Jio Jalalon

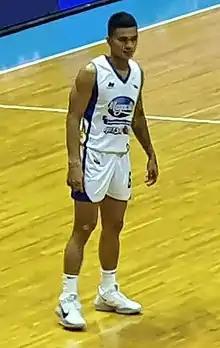
Jalalon with the Magnolia Hotshots in 2021

Jiovani Nacawili Jalalon (born August 2, 1992) is a Filipino professional basketball player for the NorthPort Batang Pier of the Philippine Basketball Association (PBA).